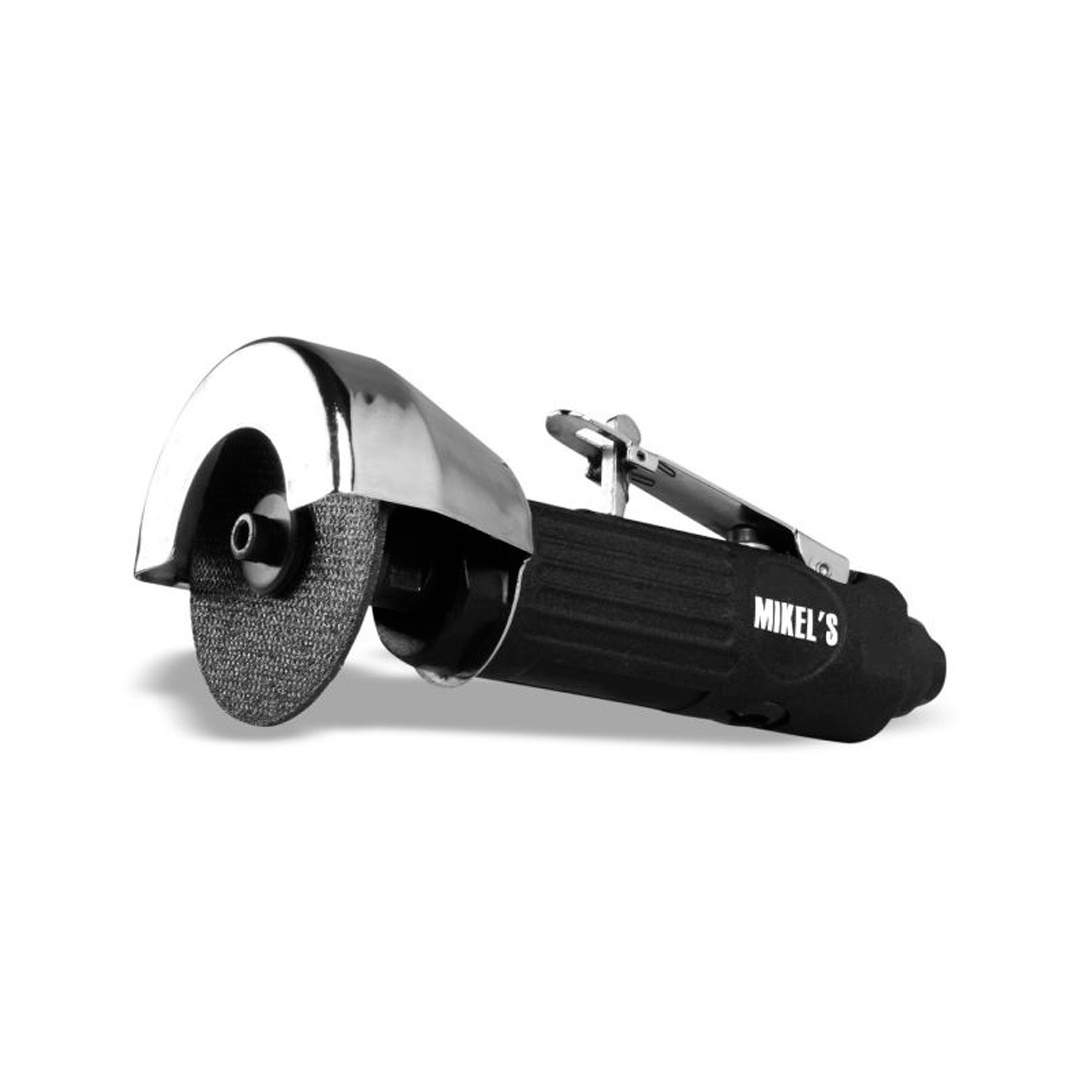
CORTADORA DE DISCO NEUMATICA 3
Herramienta neumática industrial
Brand: MIKELS
Category: Hardware > Tools > Cutters > Tile & Shingle Cutters > Power Cutters